Sportlaan tram stop

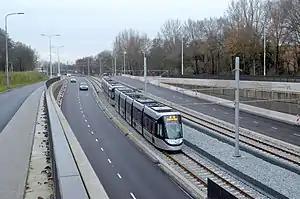
Line 25 tram approaching Sportlaan

Sportlaan is a tram stop within the city of Amstelveen, Netherlands. The stop lies along tram line 25, which was dubbed the Amsteltram before it received its line number. It opened officially on 13 December 2020, unofficially 4 days earlier on 9 December.